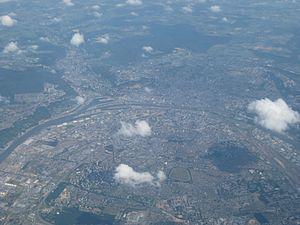
Vue aérienne de Rouen
La Communauté de l'agglomération rouennaise était un établissement public de coopération intercommunale français, situé dans le département de la Seine-Maritime et la région Normandie.
Rouen [ʁwɑ̃] est une commune du Nord-Ouest de la France traversée par la Seine. Préfecture du département de la Seine-Maritime, elle est le chef-lieu de la Normandie réunifiée après avoir été, jusqu'en 2015, celui de la Haute-Normandie.